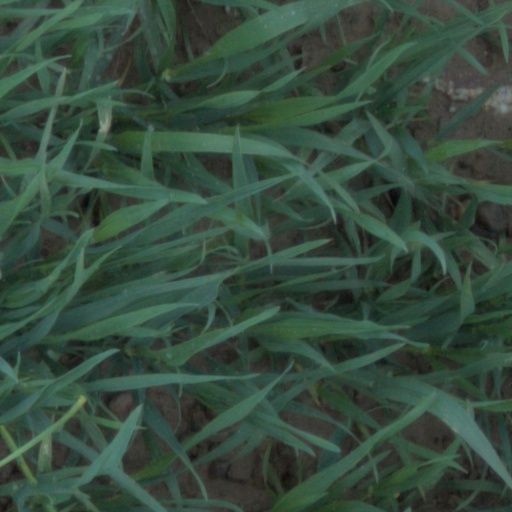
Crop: wheat